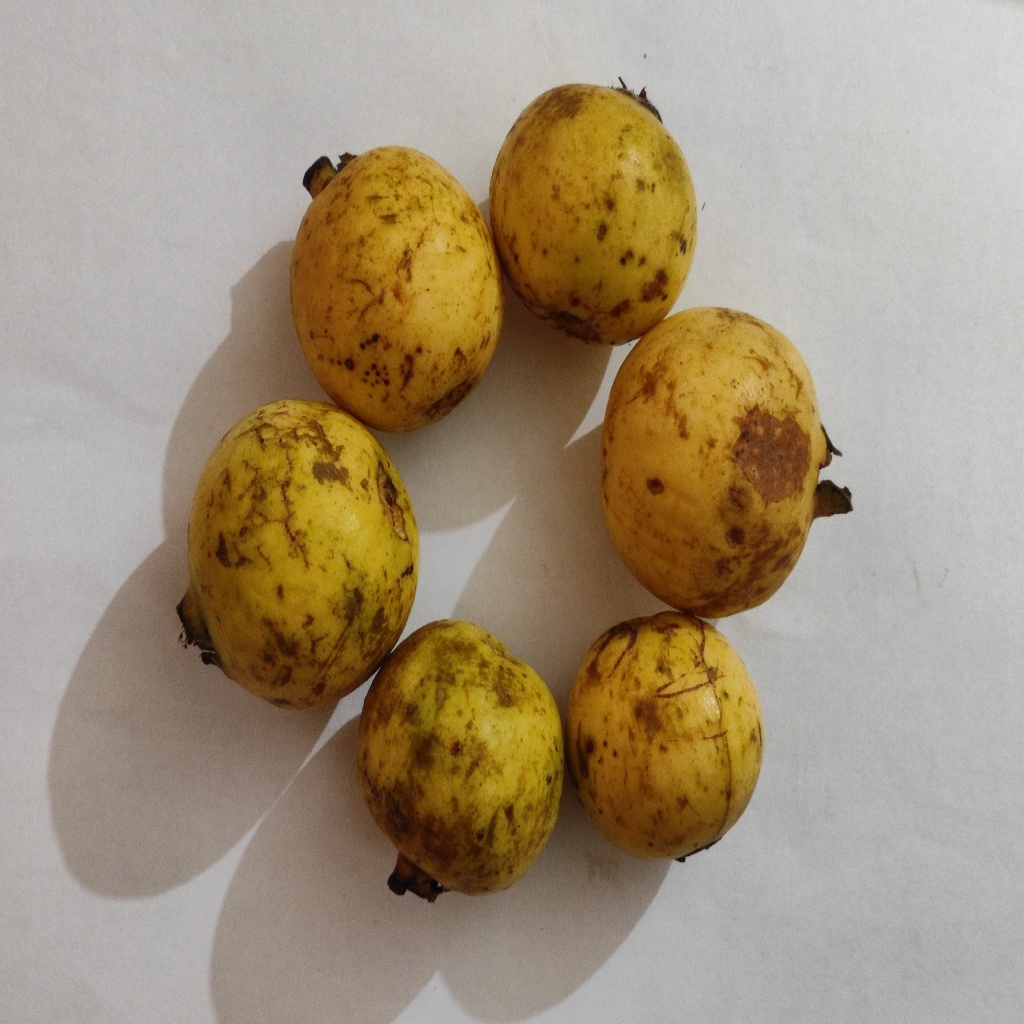
Crop: guava
Quality class: Class_B